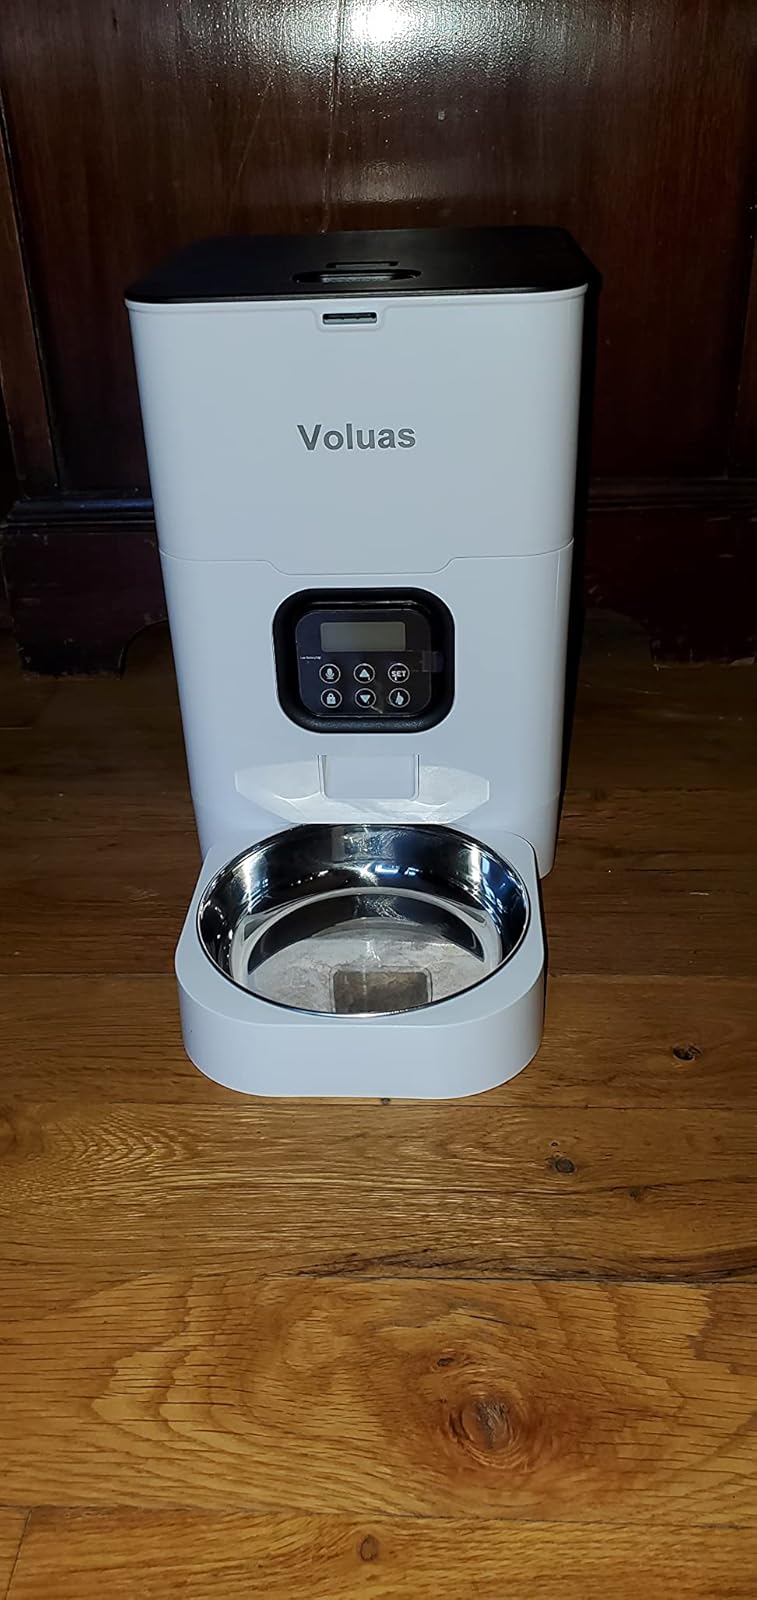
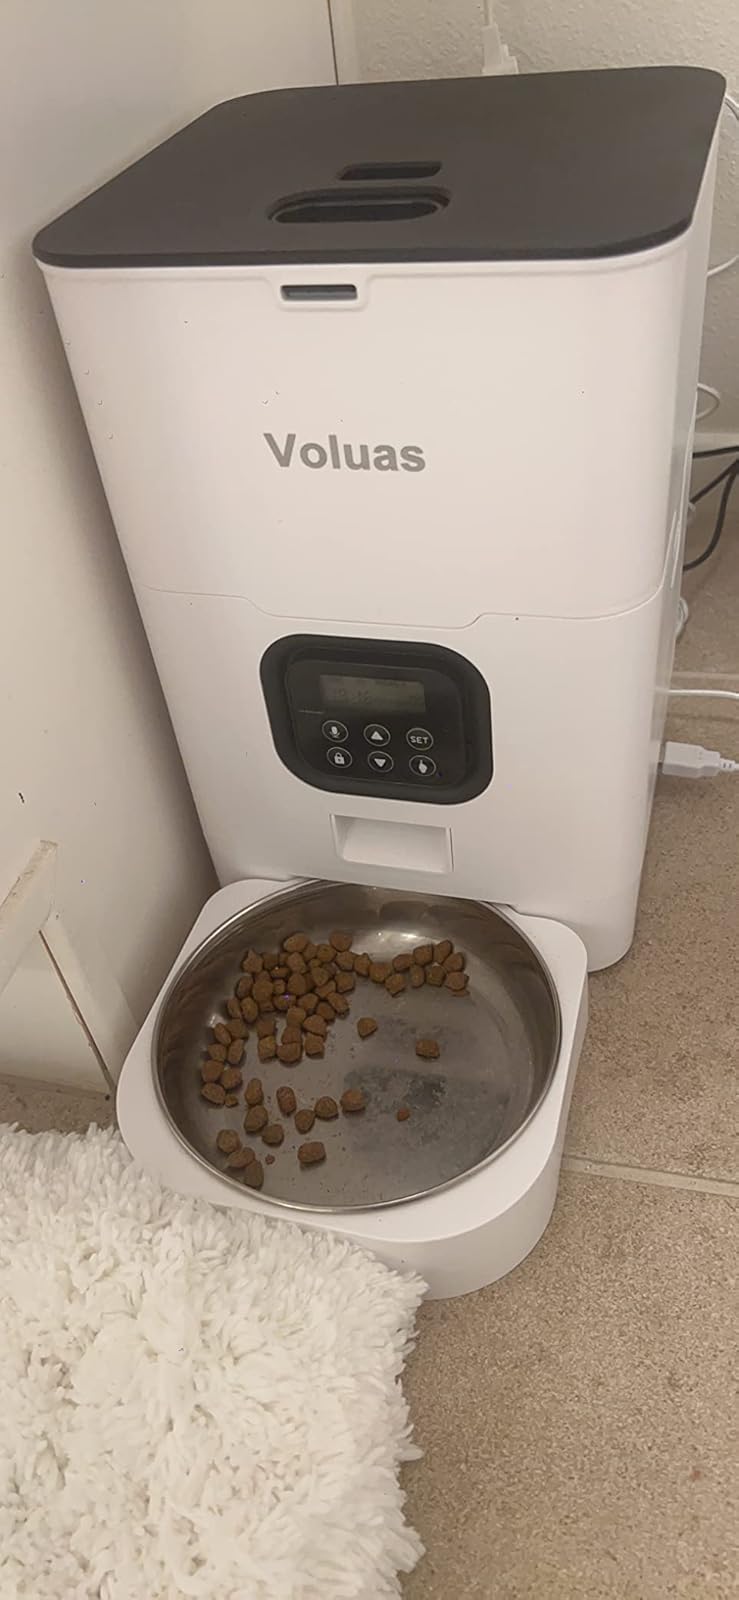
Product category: items_feeder
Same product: yes